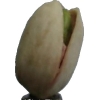
Label: pistachio